Entiminae

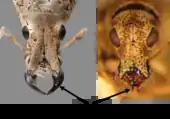
Dorsal views of the head of "Compsus auricephalus" (Eustylini) and "Apodrosus quisqueyanus" (Polydrusini) showing their deciduous processes.

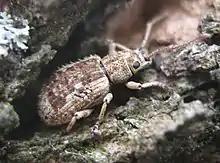
"Pseudoedophrys hilleri"

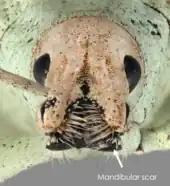
Head of "Compsus auricephalus" indicating mandibular scar.

The Entiminae are a large subfamily in the weevil family Curculionidae, containing most of the short-nosed weevils, including such genera as "Entimus", "Otiorhynchus", "Phyllobius", "Sitona", and "Pachyrrhynchus". In comparison with their stunning diversity, only a few of these weevils are notorious pests of major economic importance. Entimines are commonly encountered in the field, including urban environments, and abundant in entomological collections.